Pontefract

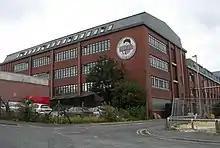
Haribo Factory

Pontefract suffered throughout the English Civil War. In 1648–49 the castle was laid siege by Oliver Cromwell, who said it was "... one of the strongest inland garrisons in the kingdom." Three sieges by the Parliamentarians left the town "impoverished and depopulated". In March 1649, after the third siege, Pontefract inhabitants, fearing a fourth, petitioned Parliament for the castle to be slighted. The castle was a magnet for trouble, and demolition began in April 1649. The castle ruins are publicly accessible.